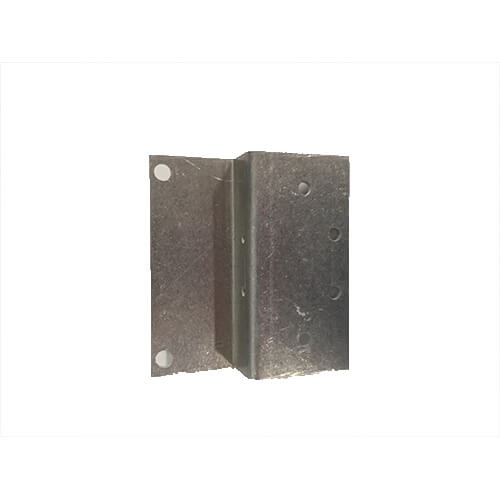
Bracket, for mounting solenoid set
used on Models SE60, SP55
Brand: MMarineOnline
Category: Hardware > Hardware Accessories > Brackets & Reinforcement Braces